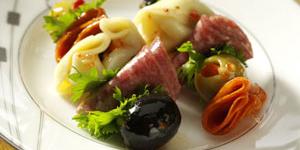
pincho urbasa